O'Shea's Drayton Cottage

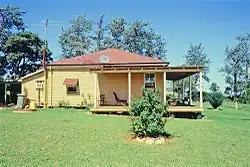
O'Shea's Drayton Cottage, 2001

O'Shea's Drayton Cottage is a heritage-listed cottage at 56 Gwynne Street, Drayton, Toowoomba Region, Queensland, Australia. It was built from to 1910s circa. It was added to the Queensland Heritage Register on 27 April 2001.